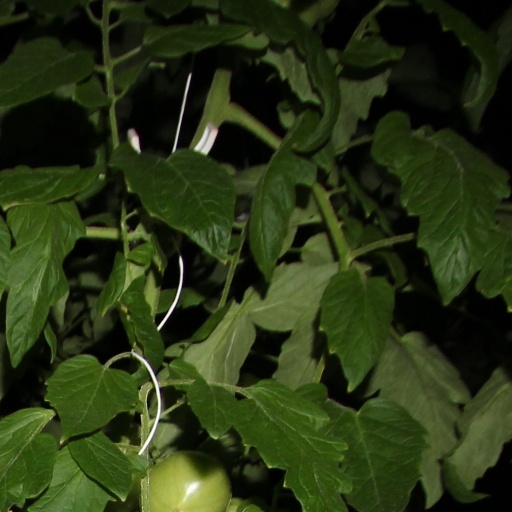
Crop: tomato